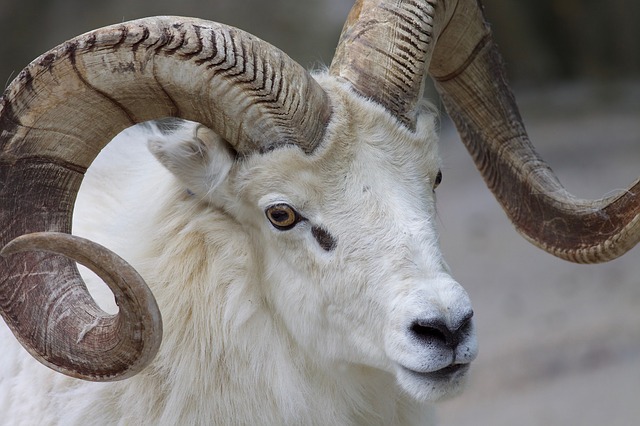
Label: pecora